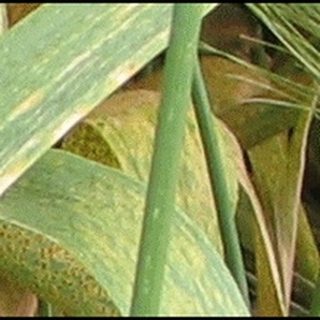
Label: wheat_brown_rust